Kammatipaadam

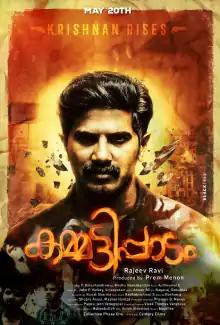
Theatrical release poster

Kammatipaadam, alternatively spelled as Kammatti Paadam, is a 2016 Indian Malayalam-language action drama film directed by Rajeev Ravi and written by P. Balachandran. The film stars Dulquer Salmaan, Vinayakan, Shaun Romy, Manikandan R. Achari, Vinay Forrt, Shine Tom Chacko, and Suraj Venjaramoodu. The songs were composed by K, John P. Varkey and Vinayakan while the background score was composed by K.